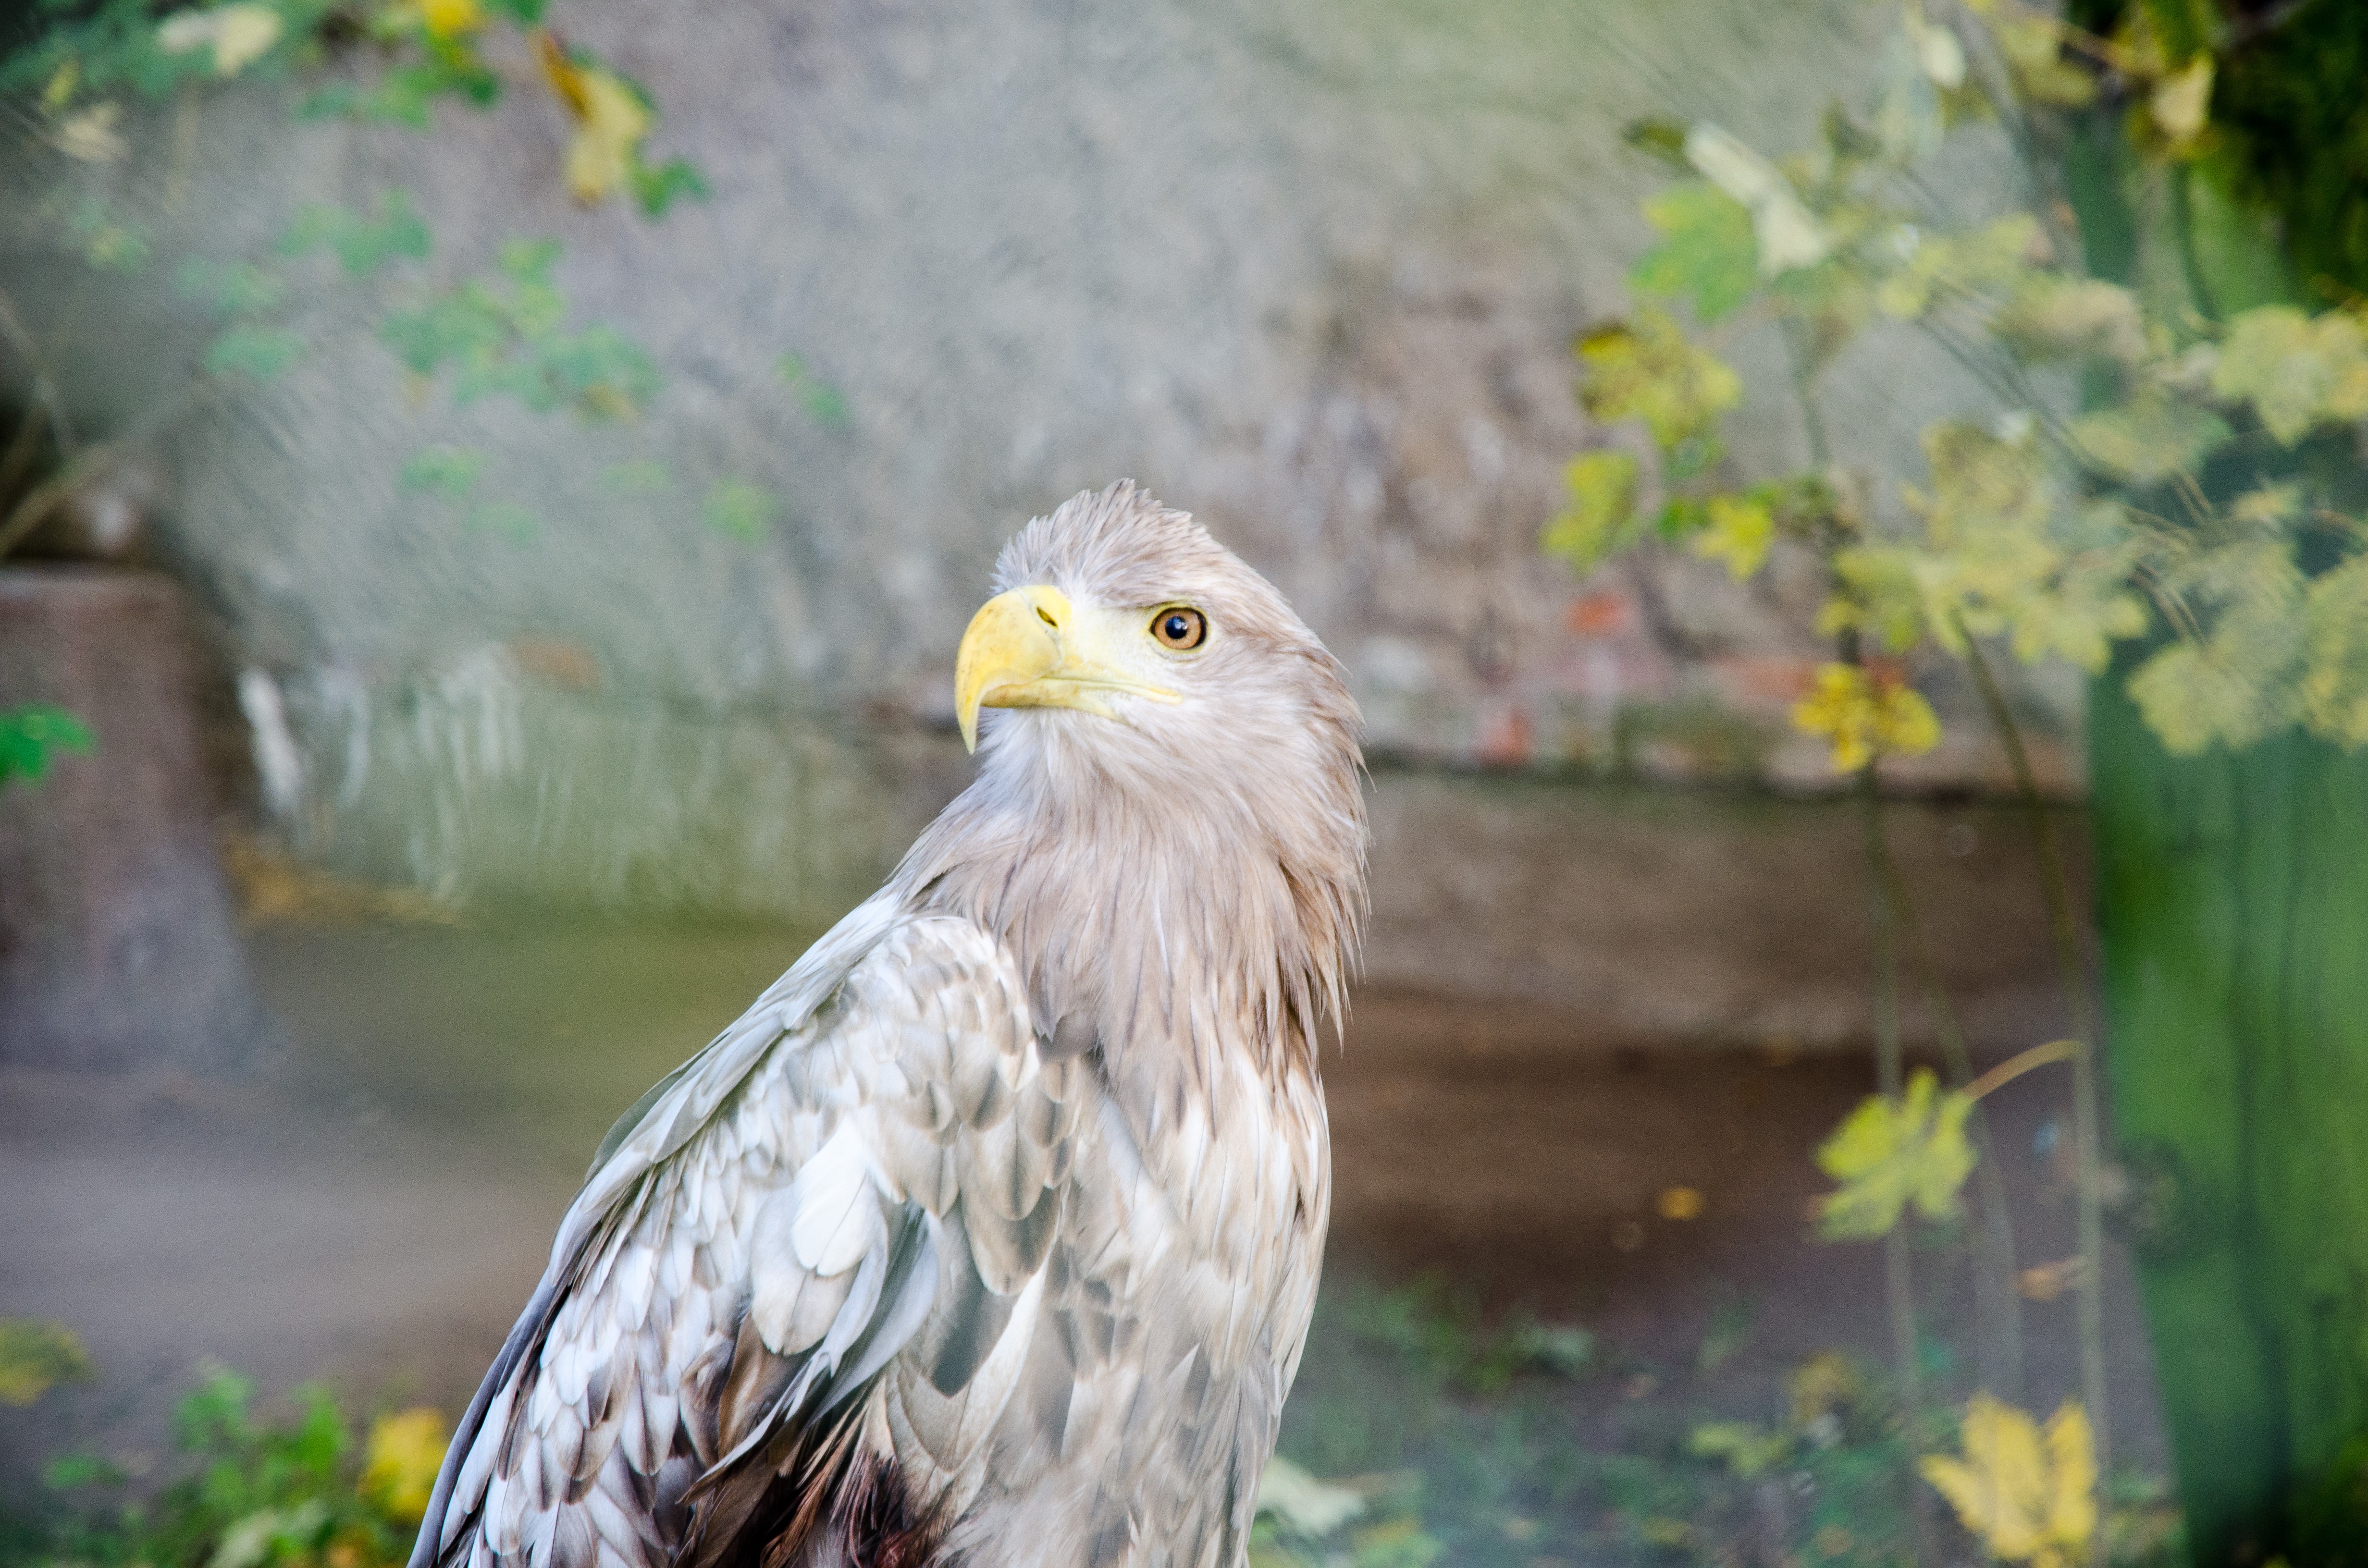
nature, bird, animal, wildlife, zoo, green, beak, eagle, fauna, bird of prey, vertebrate, eag